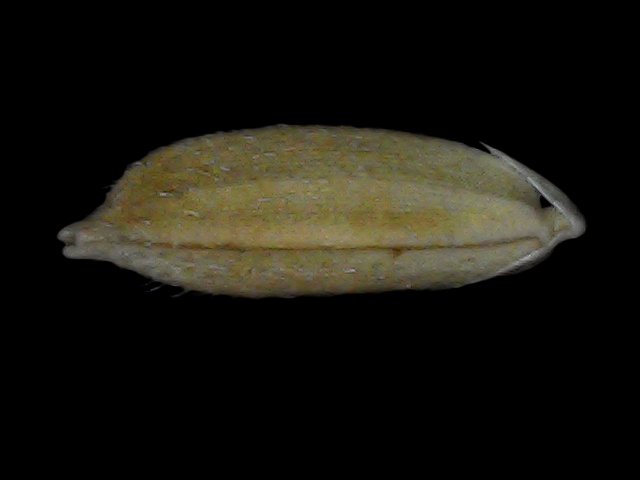
Rice variety: Bd93